Ocana, Corse-du-Sud

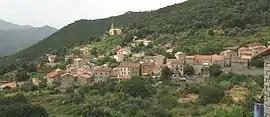
A general view of Ocana in 2008

Ocana is a commune in the Corse-du-Sud department of France on the island of Corsica.